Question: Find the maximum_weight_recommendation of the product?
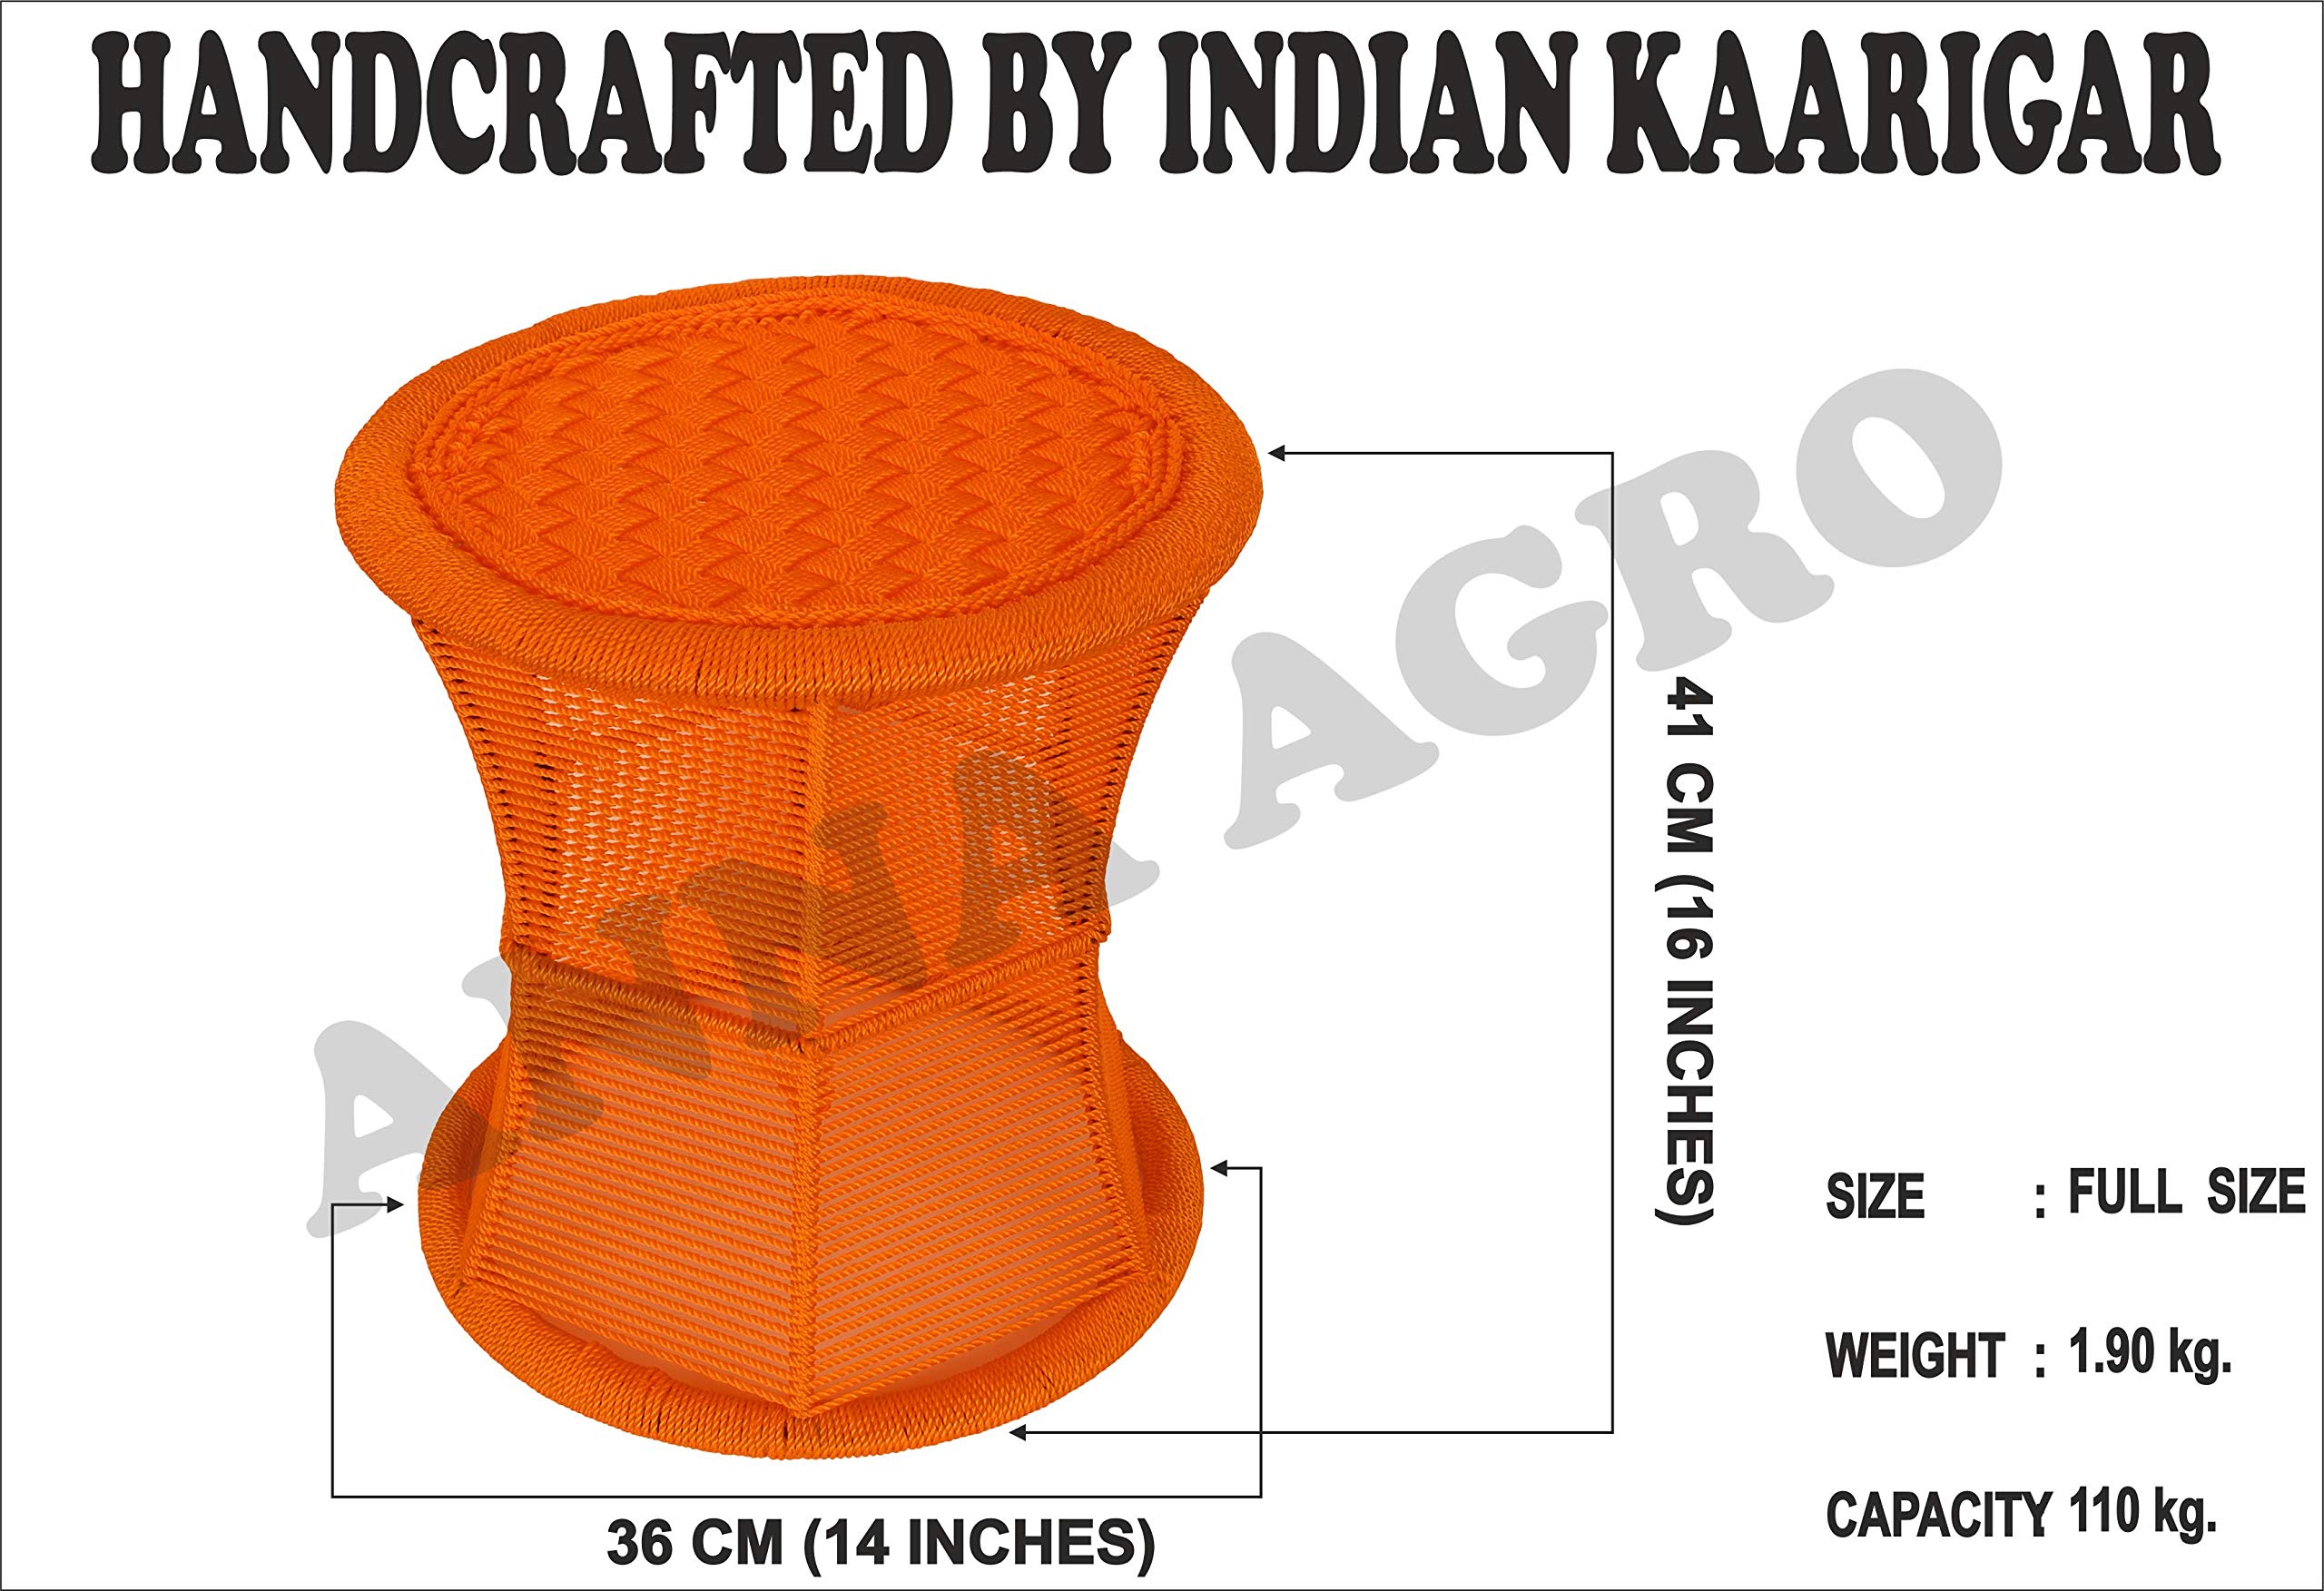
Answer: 110 kilogram